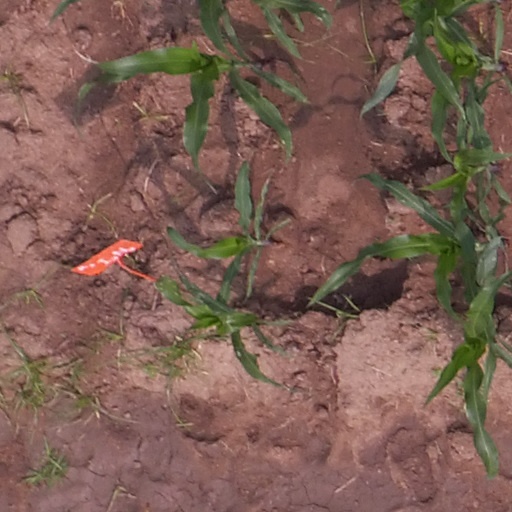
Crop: maize; corn